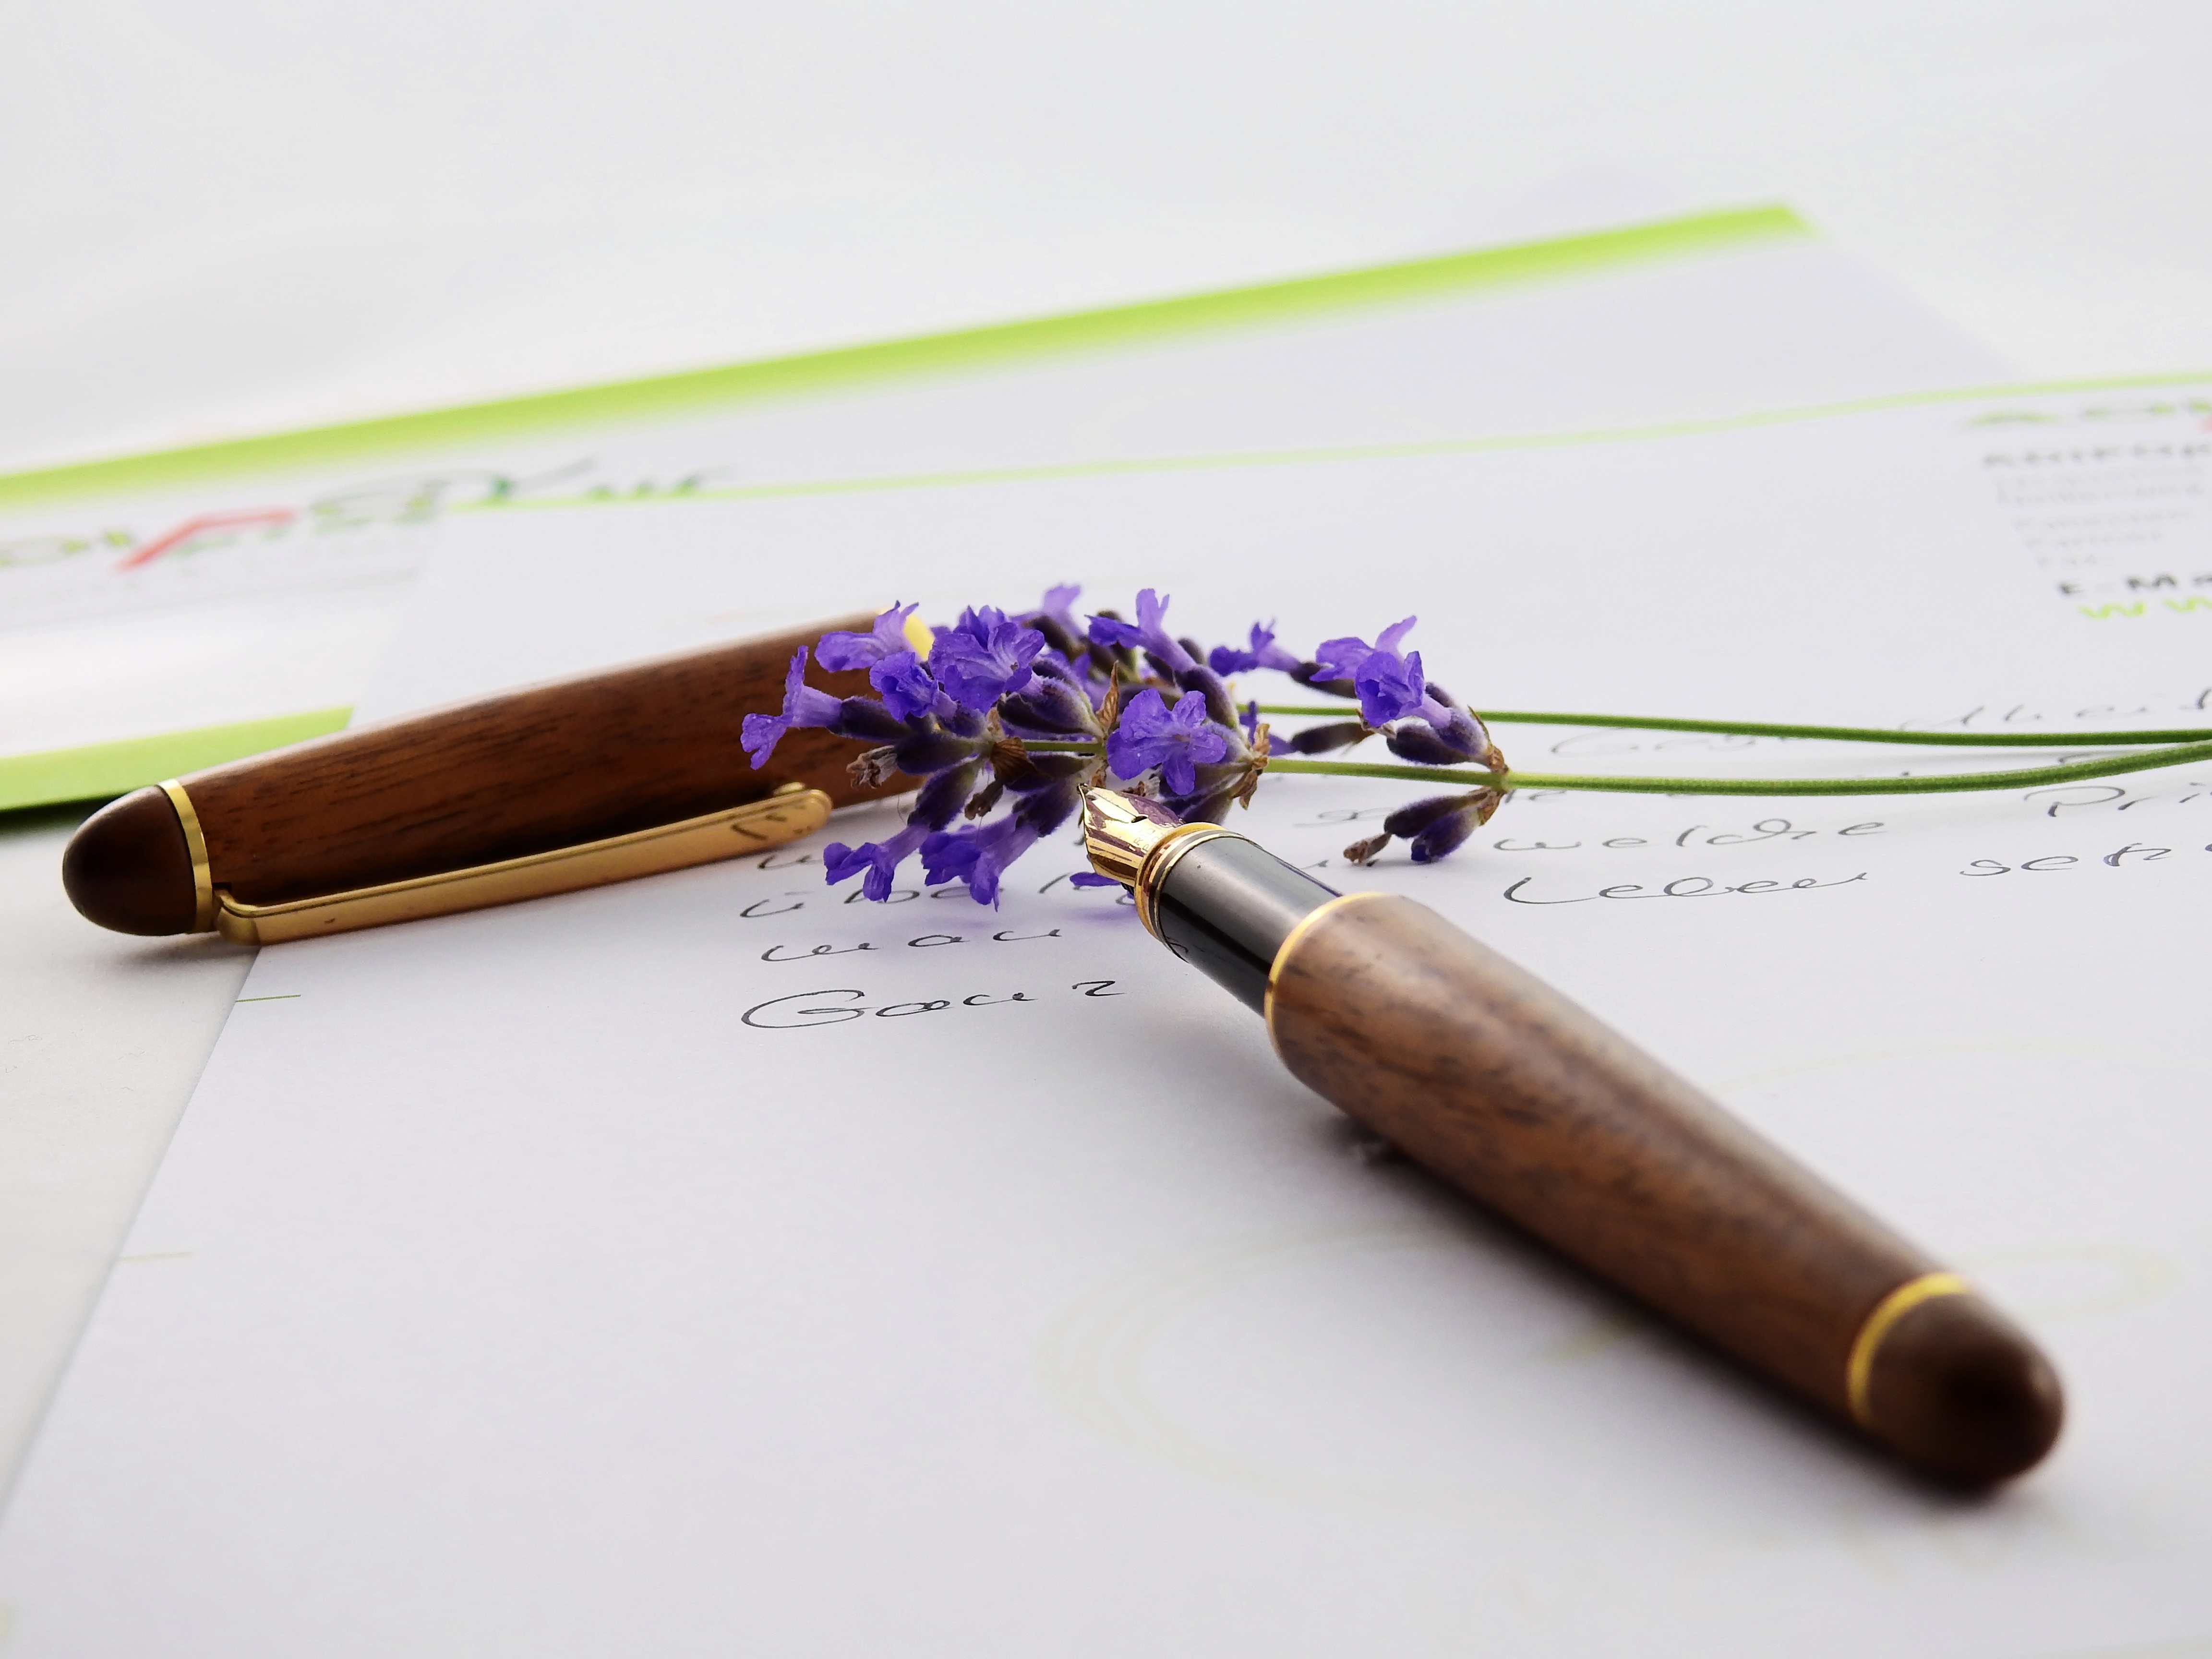
nature, flower, purple, bloom, pen, spice, communication, paper, lavender, flowers, writing implement, art, background, violet, smell, provence, letters, contact, leave, fragrance, filler, correspondence, lavender flowers